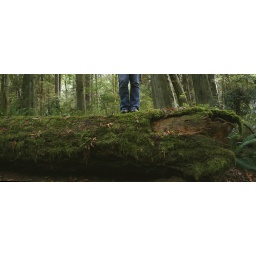
bench monday :: lush mossy tree in the forest edition